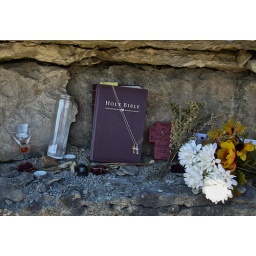
Big intersection on a mountain road near Branson. Looked like several people have been killed here.